Dionysius the Areopagite

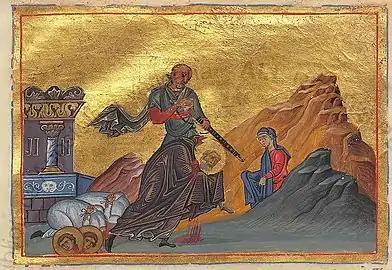
Martyrdom of Saint Dionysios in the Menologion of Basil II (11th Century)

In the early sixth century, the so-called "Corpus Dionysiacum", a series of writings of a mystical nature, employing Neoplatonic language to elucidate Christian theological and mystical ideas, was ascribed to the Areopagite. Its author is now known as Pseudo-Dionysius the Areopagite. A minority of scholars, including Romanian theologian Dumitru Stăniloae, and published scholar Evangelos Nikitopoulos, argue in favor of authenticity, citing internal historical details and the existence of explicit citations of Dionysius predating Proclus by writers such as Dionysius of Alexandria and Gregory Nazianzus. Even Proclus himself appears to cite an external authority for a euphemism ("flowers and supersubstantial lights") when the said verbiage is found explicitly in the Corpus Dionysiacum.